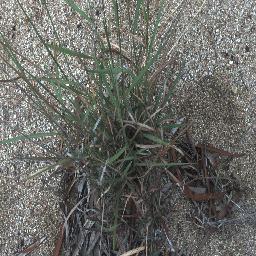
Label: negative